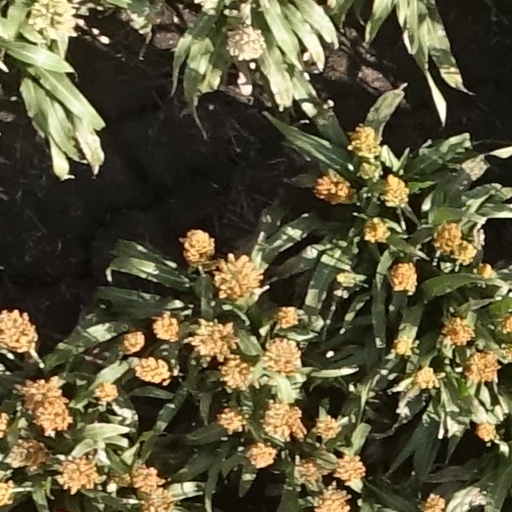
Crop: sorghum